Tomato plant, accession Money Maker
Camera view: bottom (45 deg); turntable rotation: 240 degrees
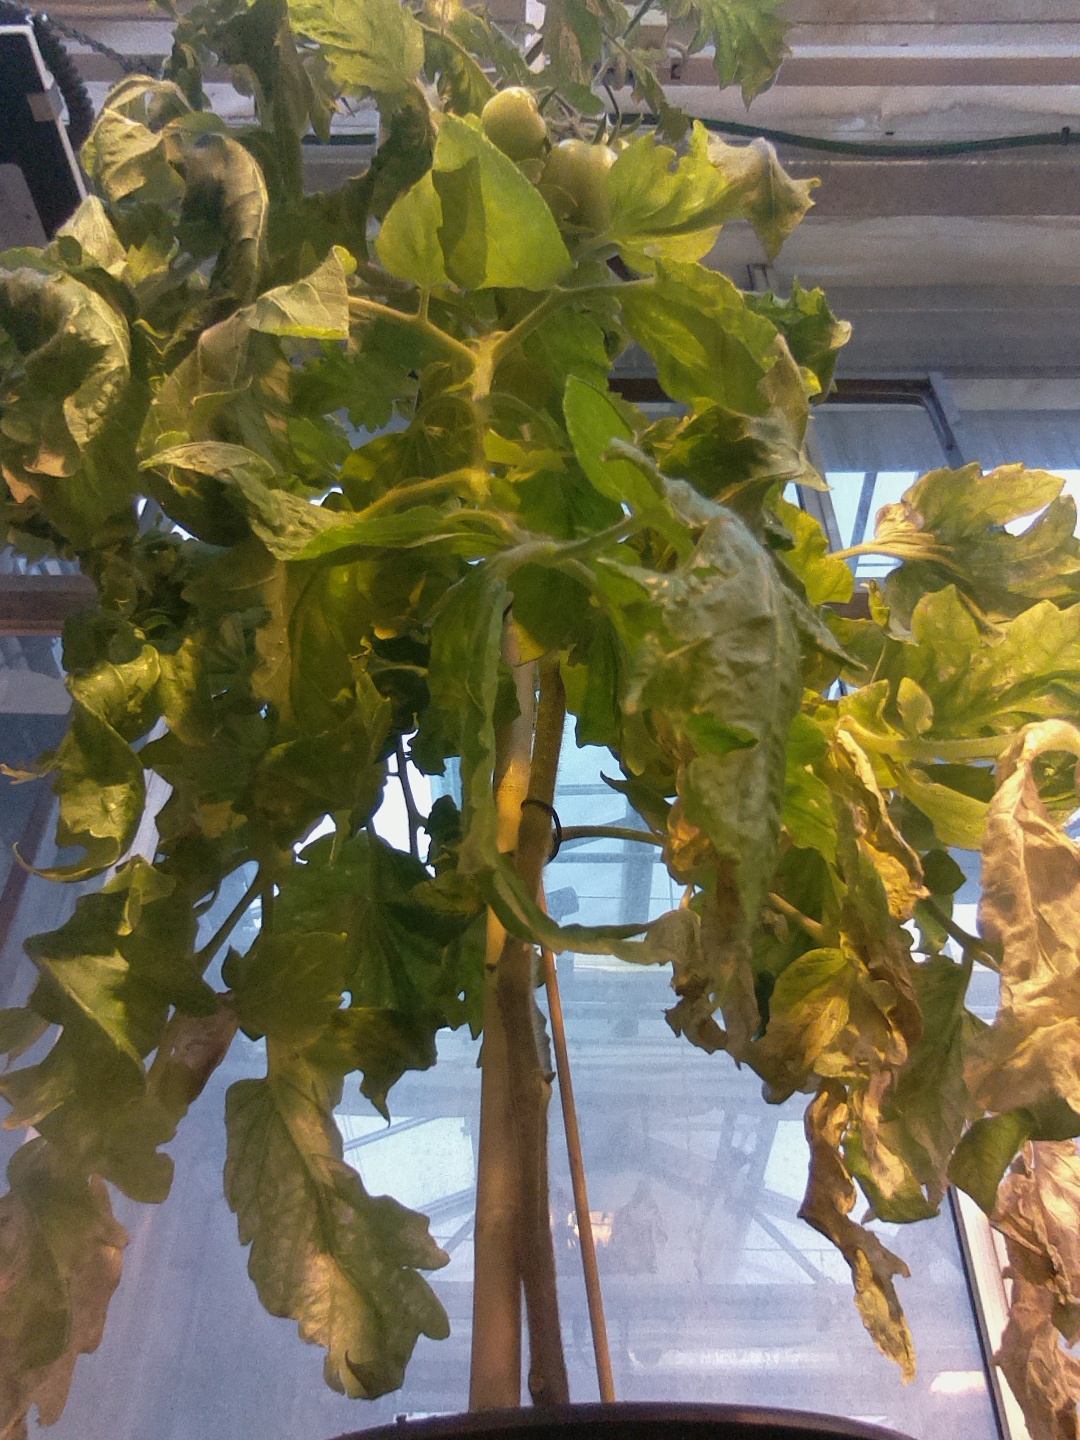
BBCH growth stage 79: 90% -100% of final fruit size